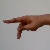
The image shows a hand gesture representing the letter 'P' in Indian Sign Language.